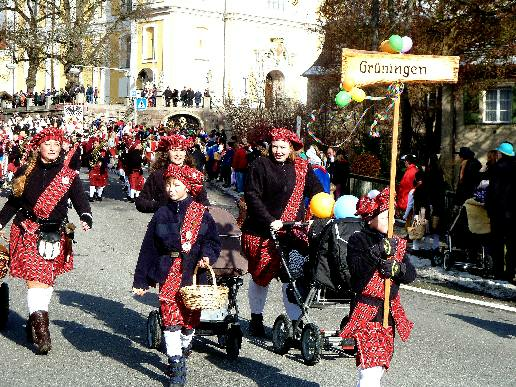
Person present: Yes